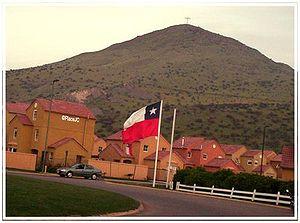
Quilicura est une commune du Chili située dans l'aire urbaine de Santiago.